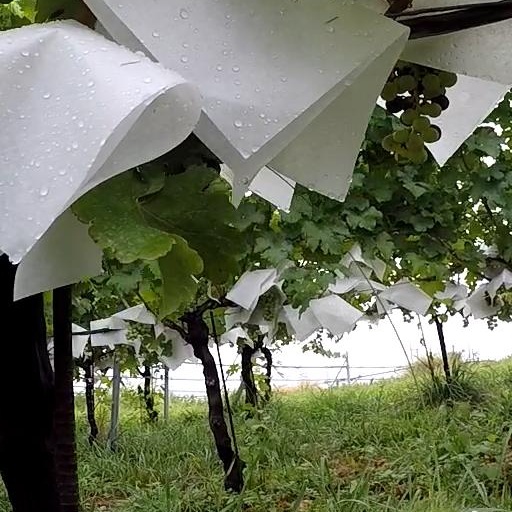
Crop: grape